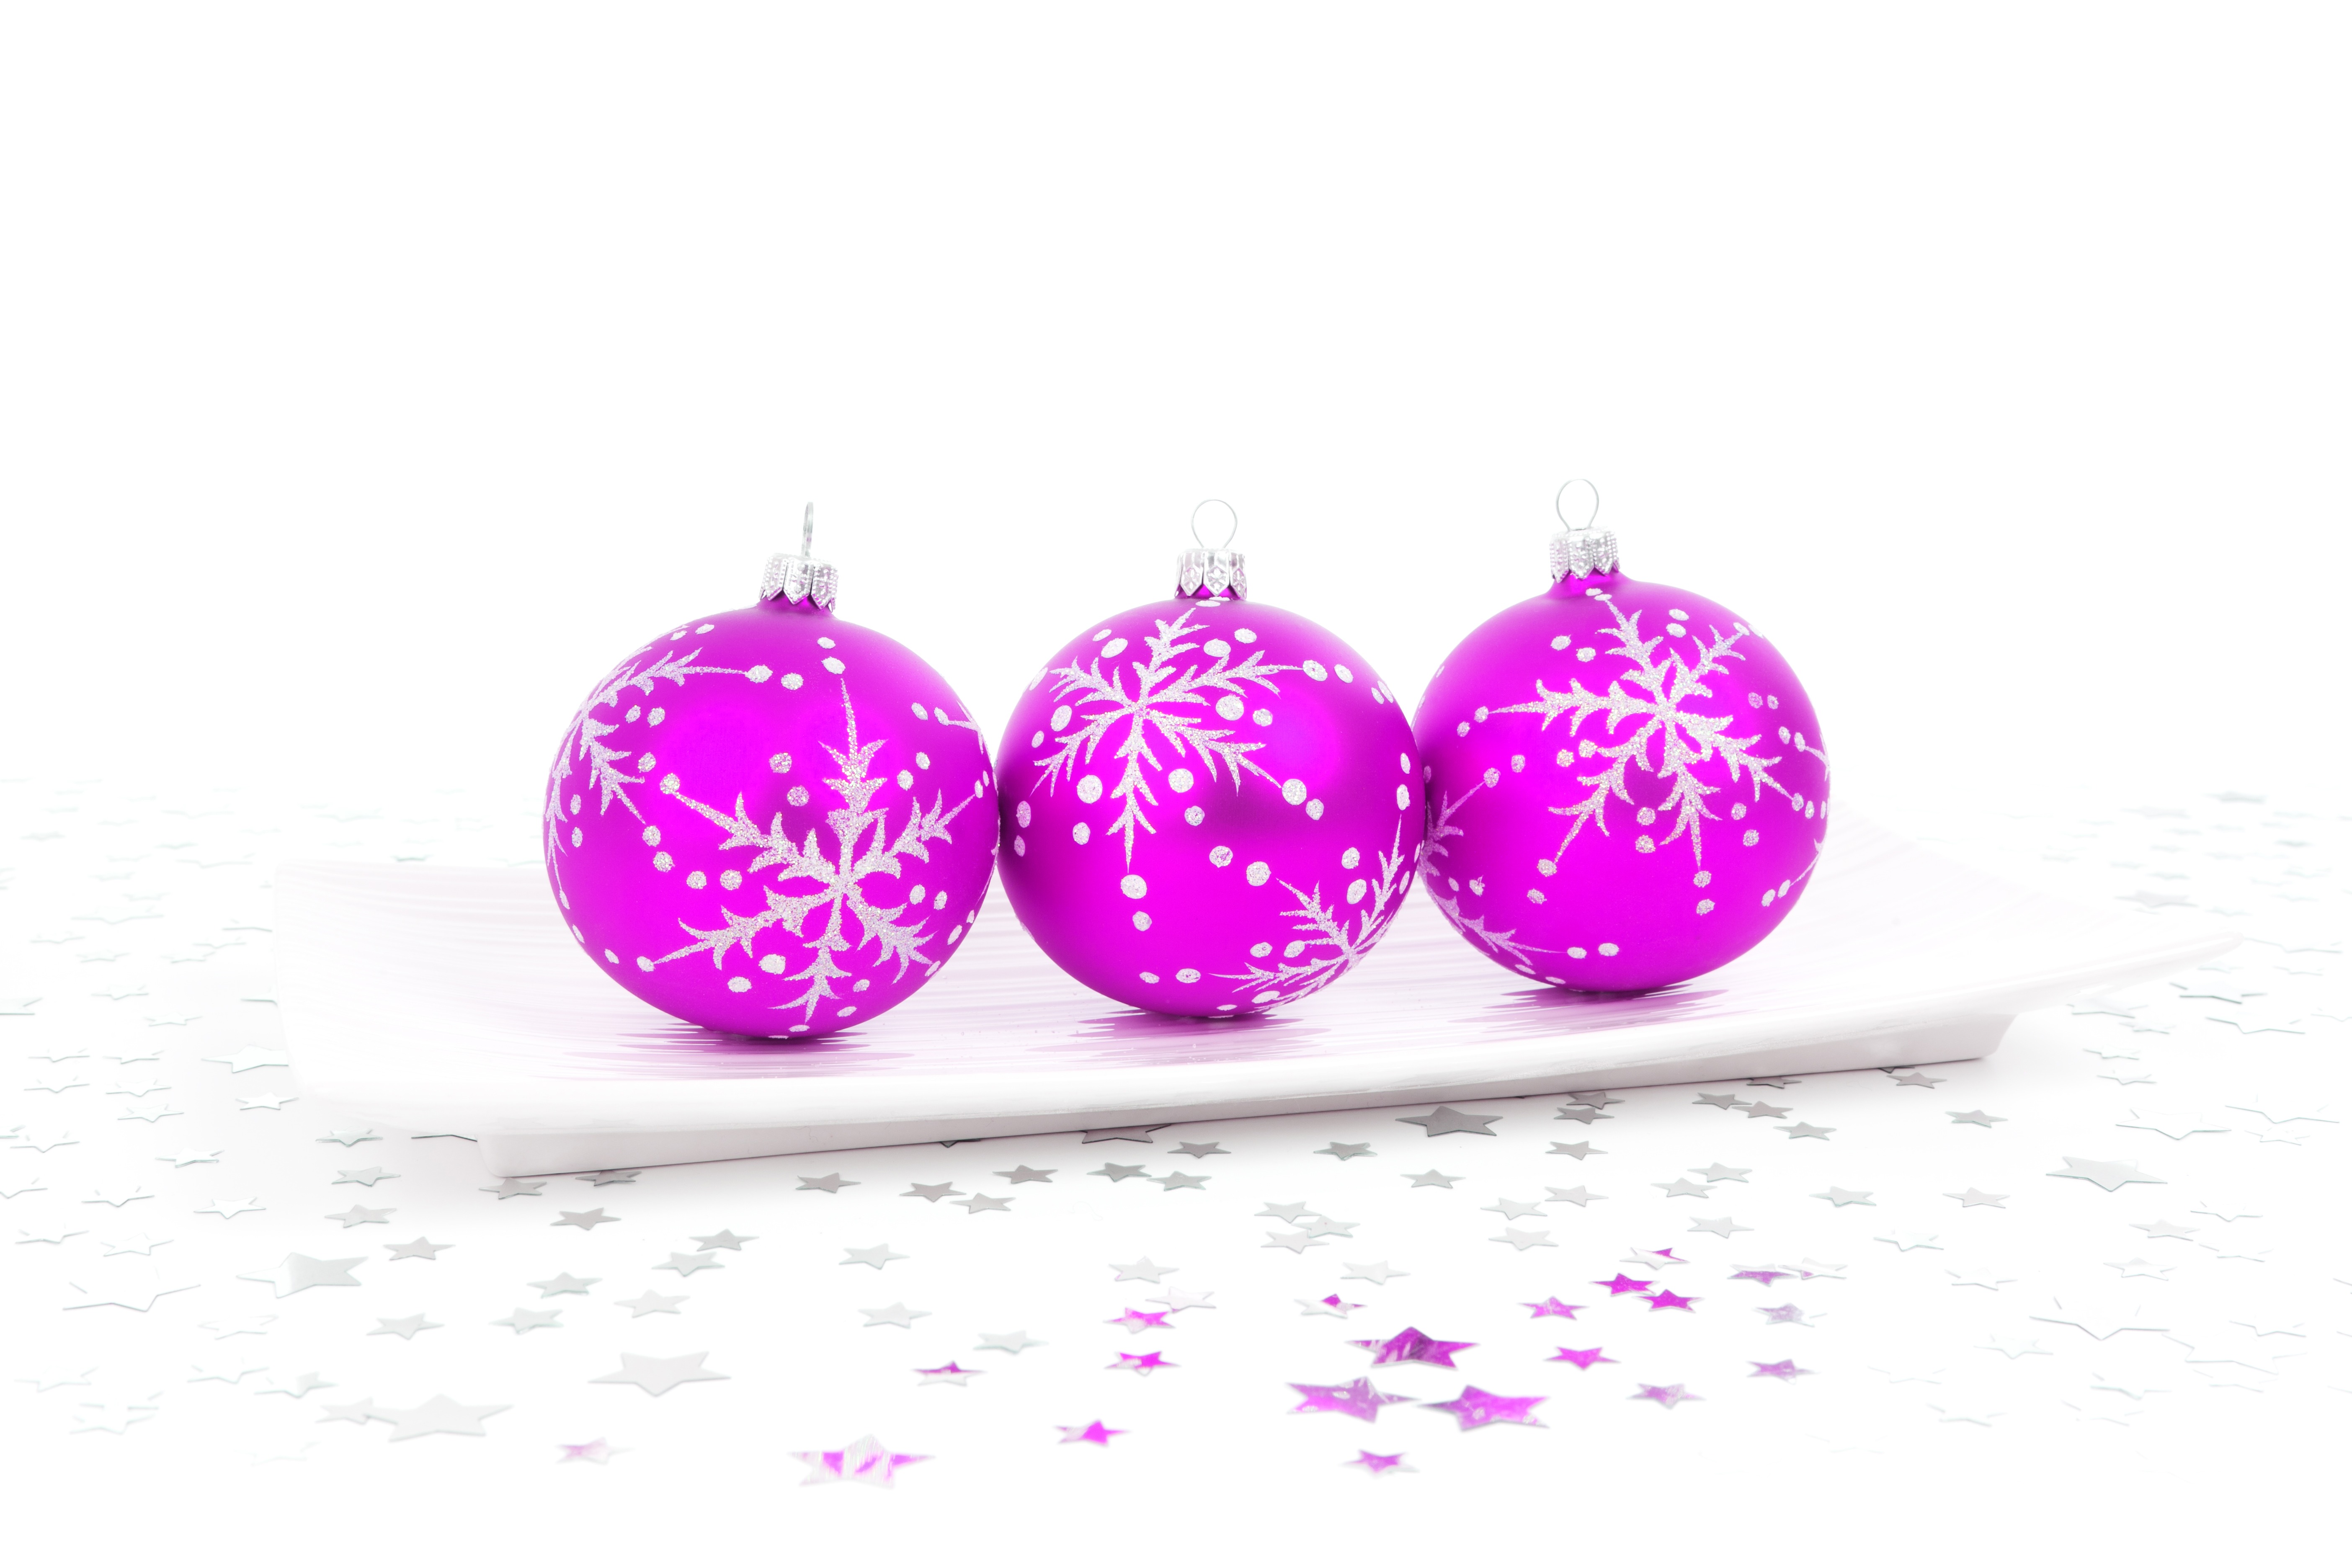
white, star, petal, glass, decoration, food, holiday, plate, pink, christmas, season, festive, bauble, christmas decoration, three, stars, decorative, violet, seasonal, ball, magenta, xmas, shape, easter egg